Sky position (RA, Dec in degrees): 321.957, 0.4165
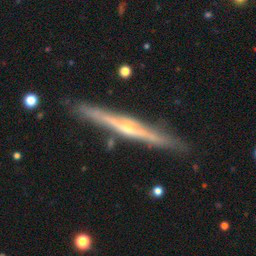
Galaxy morphology: Edge-on Galaxies with Bulge